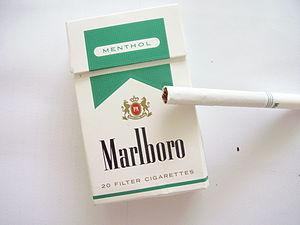
Une cigarette mentholée est une cigarette aromatisée au composé menthol, un additif fréquemment ajouté à certains produits du tabac.